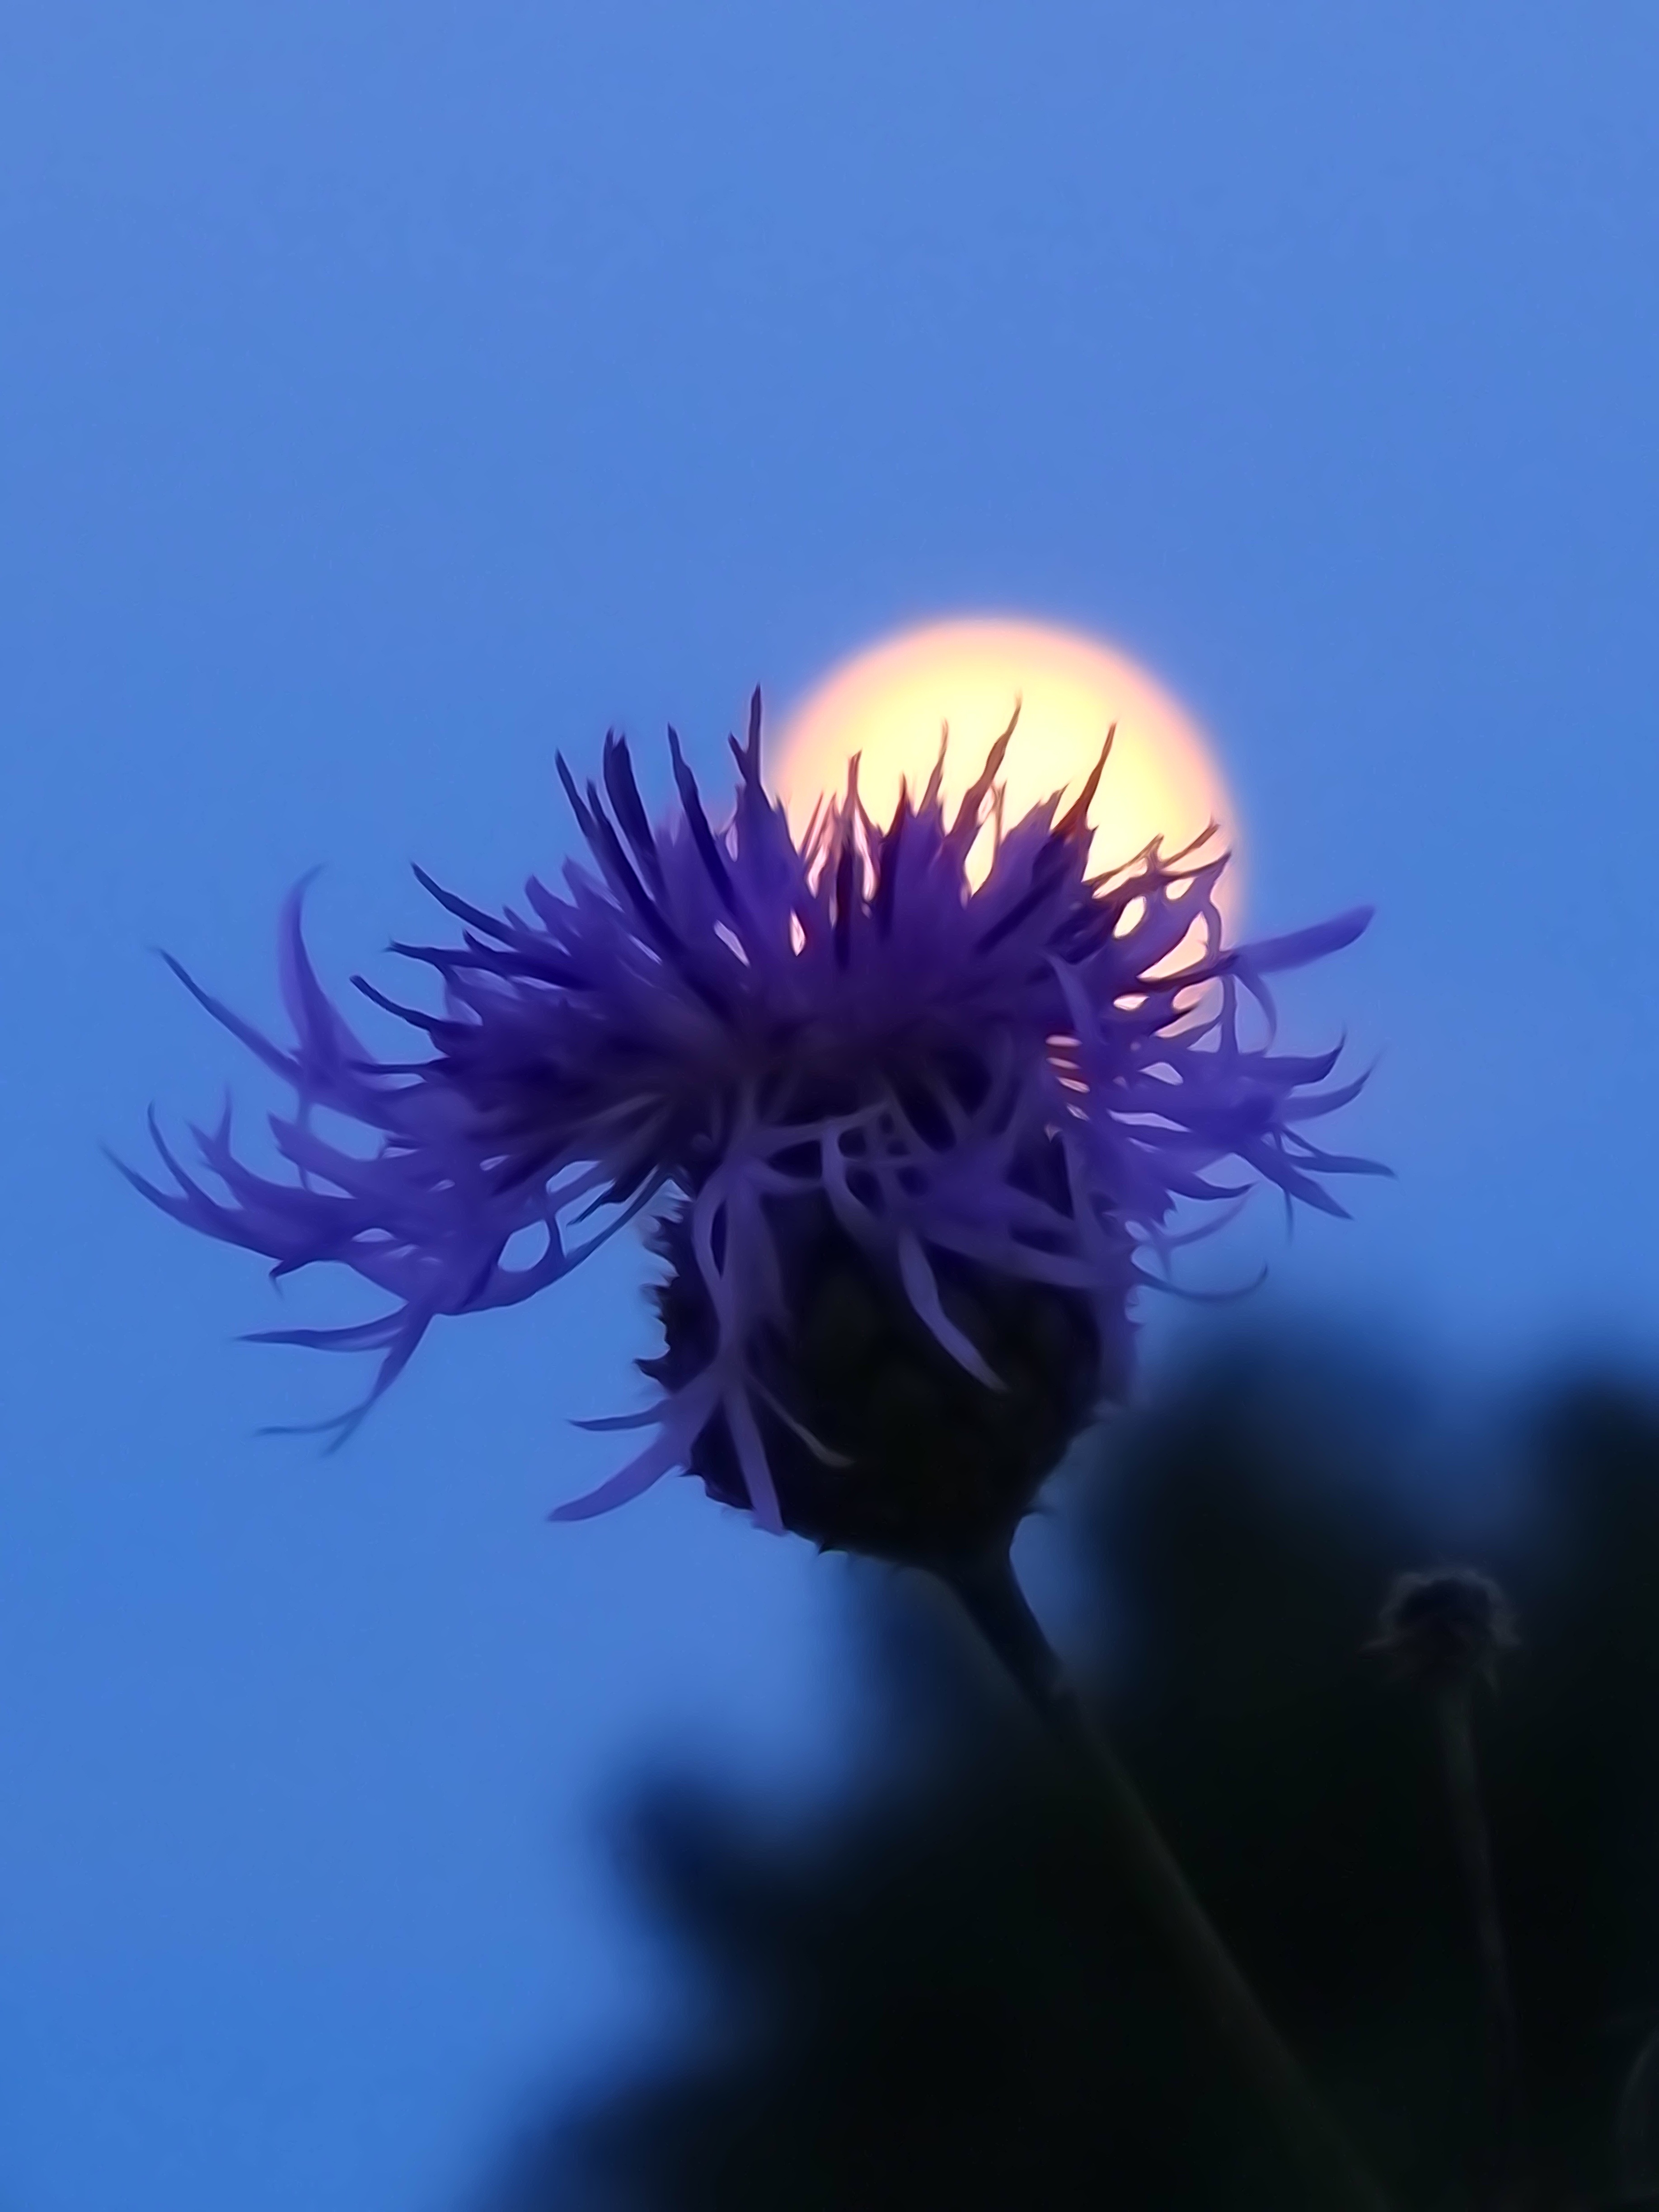
landscape, nature, flower, petal, summer, underwater, evening, biology, scenery, blue, moon, flora, invertebrate, close up, macro photography, daisy family, sea anemone, marine biology, marine invertebrates